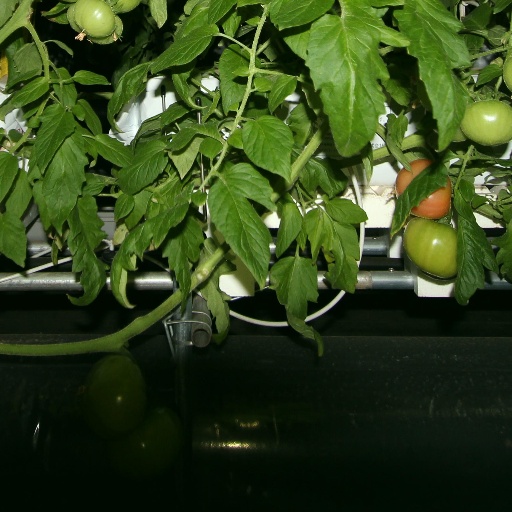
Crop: tomato